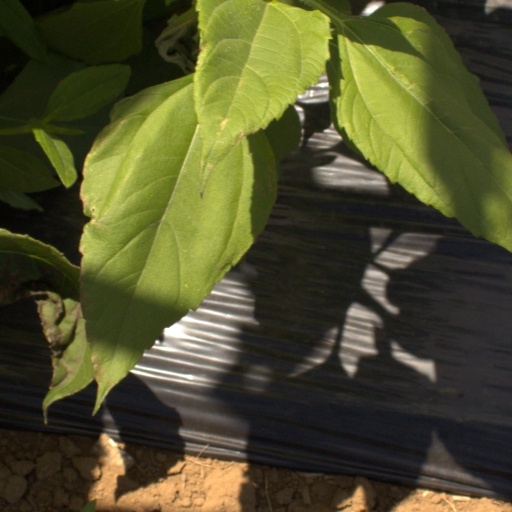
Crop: Jerusalem artichoke